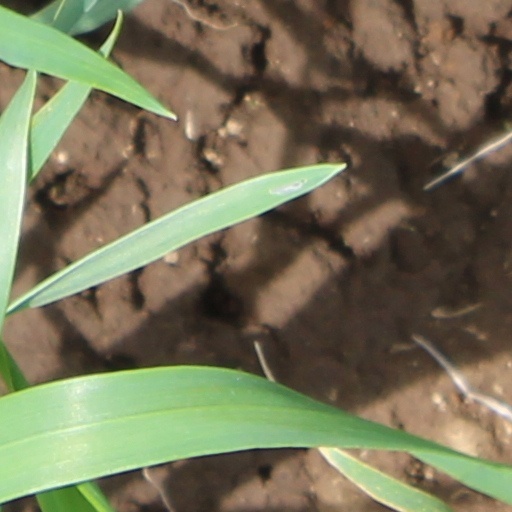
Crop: wheat